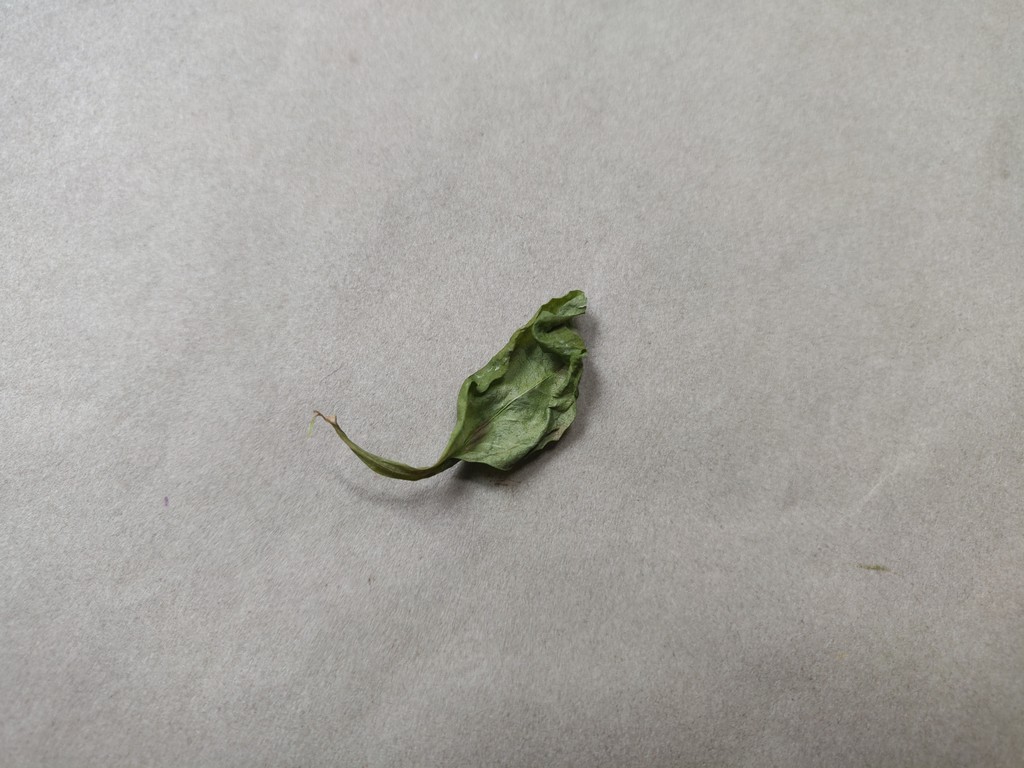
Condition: Dried
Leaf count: single
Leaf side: unknown